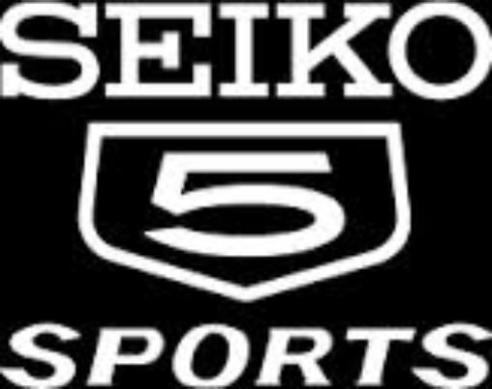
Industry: Clothes